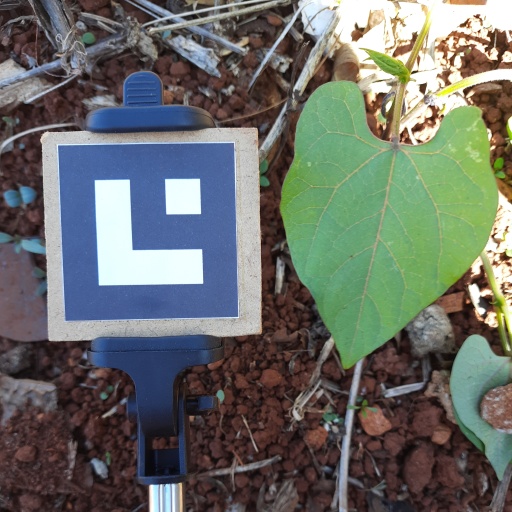
Observations: flat surface, no eating holes, under shade